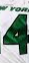
Number: 4